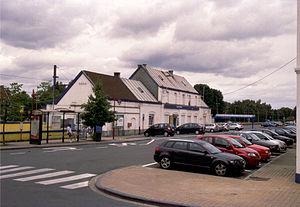
La gare de Waterloo est une gare ferroviaire belge de la ligne 124, de Bruxelles-Midi à Charleroi-Sud, située sur le territoire de la commune de Waterloo dans la province du Brabant wallon en Région wallonne.
La ligne S1 du RER bruxellois, plus simplement nommée S1, est une ligne de train de l'offre ferroviaire suburbaine à Bruxelles, étape du projet Réseau express régional bruxellois, elle traverse Bruxelles sur un axe Sud-Nord : Nivelles - Bruxelles - Malines.